Susan Bradshaw

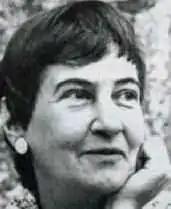

Susan Bradshaw (Monmouth, 8 September 1931 – London, 30 January 2005) was a British pianist, teacher, writer, and composer. She was mainly associated with contemporary music, and especially with the work of Pierre Boulez, several of whose writings she translated. As a critic and musicologist she contributed to a number of magazines and journals over several decades; the titles included "Contact", "Music and Musicians", "Tempo" and "The Musical Times".